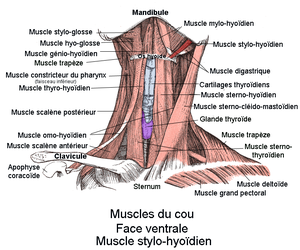
Le muscle stylo-hyoïdien est un muscle de la partie supérieure du cou.